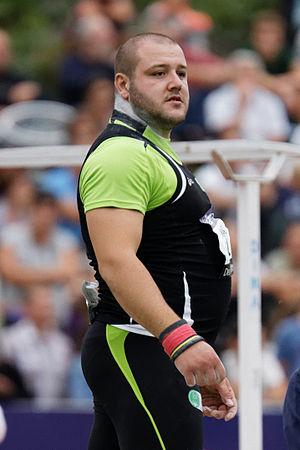
Georgi Stoyanov Ivanov est un athlète bulgare, spécialiste du lancer du poids.